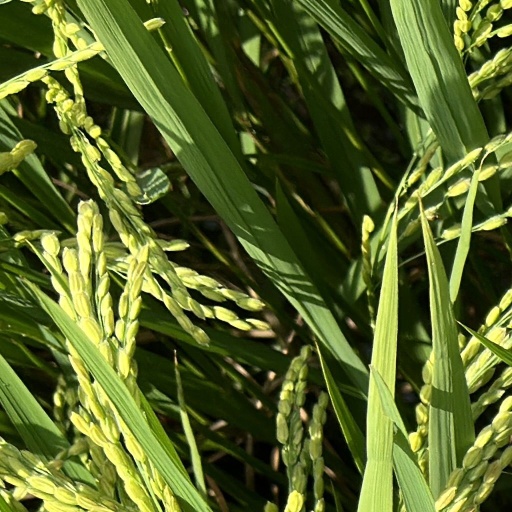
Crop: rice